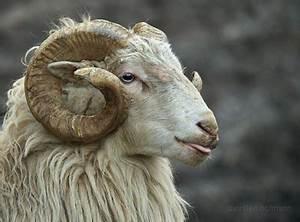
sheep